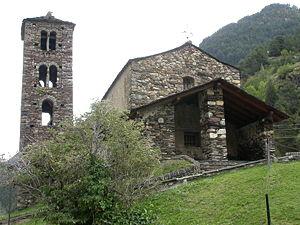
Canillo est une paroisse d'Andorre située dans le Nord-Est du pays, première paroisse dans l'ordre protocolaire.